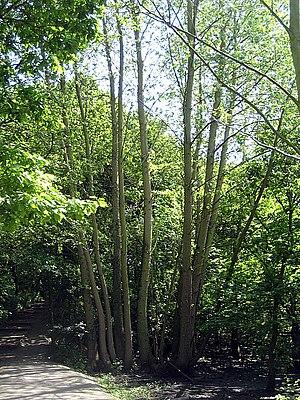
Le Saule fragile ou Saule rouge est un arbre de la famille des Salicaceae.